Bahrain

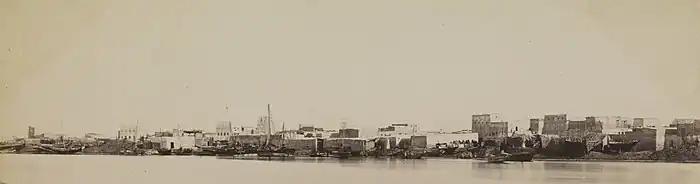
Manama Harbour, c. 1870

Following the Qatari–Bahraini War in 1868, British representatives signed another agreement with the Al Khalifas. It specified that the ruler could not dispose of any of his territories except to the United Kingdom and could not enter into relationships with any foreign government without British consent. In return the British promised to protect Bahrain from all aggression by sea and to lend support in case of land attack. More importantly the British promised to support the rule of the Al Khalifa in Bahrain, securing its unstable position as rulers of the country. Other agreements in 1880 and 1892 sealed the protectorate status of Bahrain to the British.